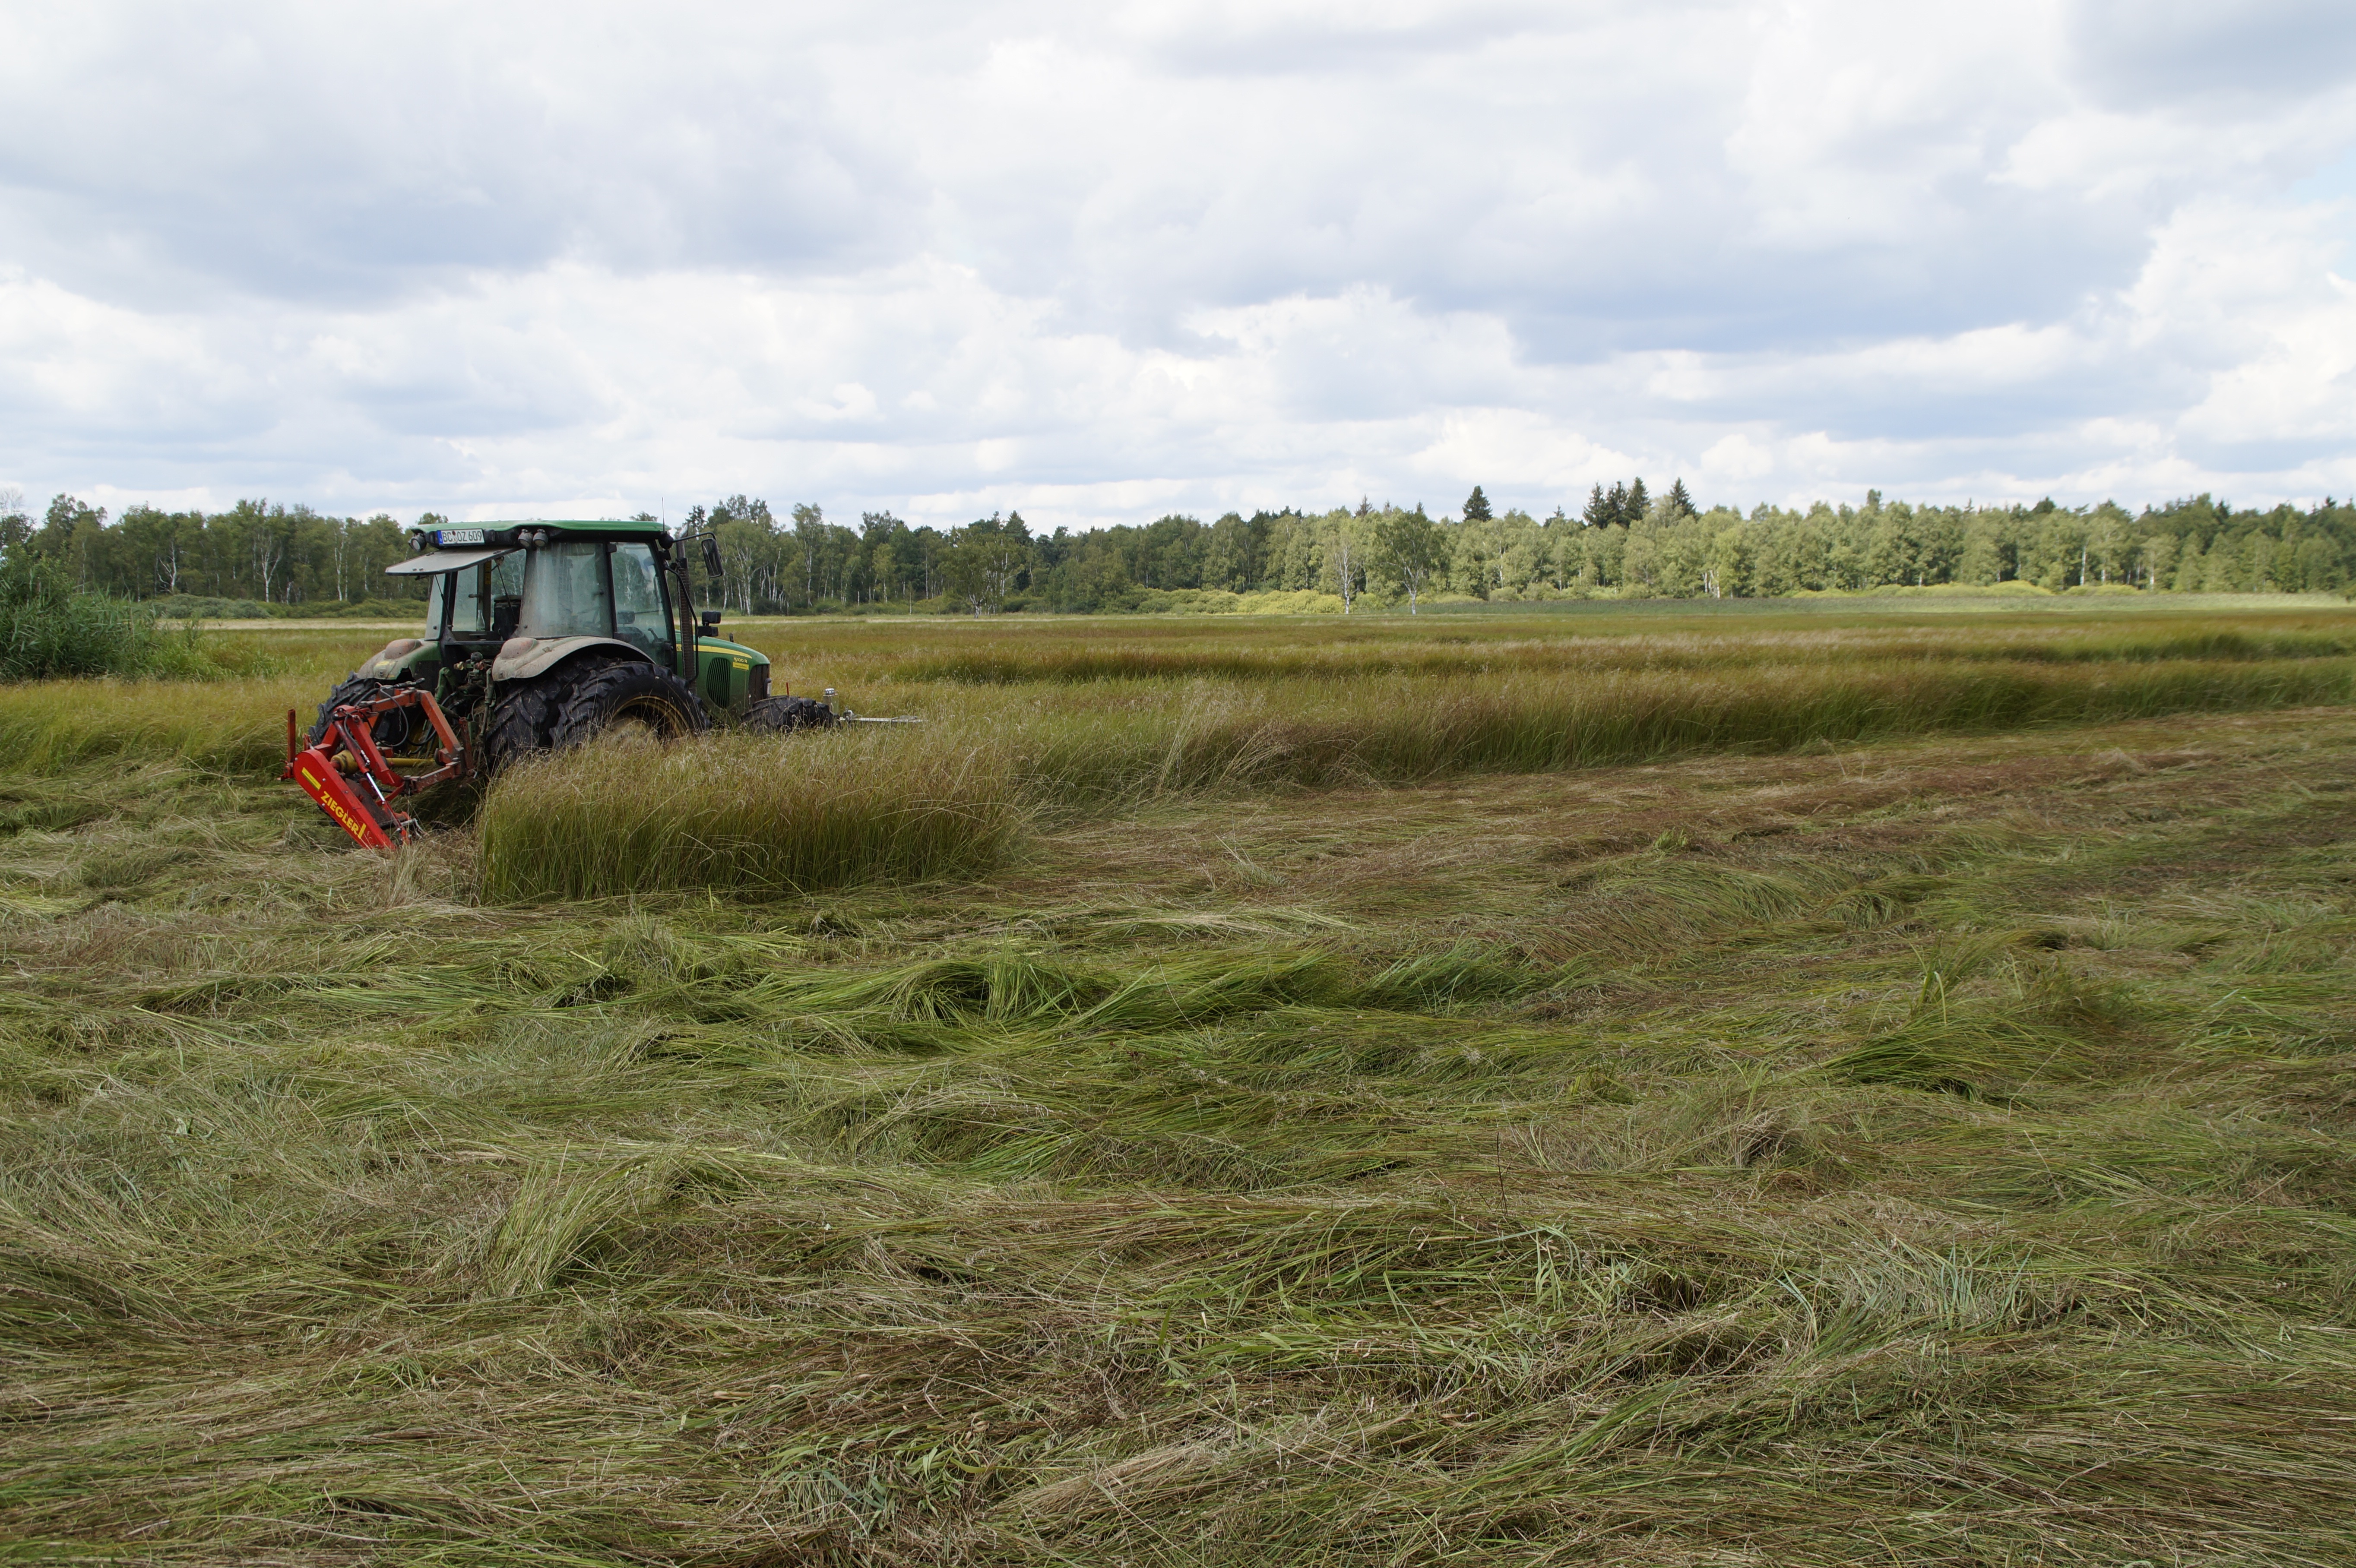
landscape, tree, nature, grass, wetlands, swamp, plant, sky, hay, tractor, field, farm, meadow, prairie, summer, reed, idyllic, vehicle, crop, pasture, soil, rest, agriculture, terrain, plain, cut, moor, grassland, wetland, germany, habitat, moist, idyll, ecosystem, moorland, mow, nature conservation, steppe, rural area, nature reserve, southern germany, spring lake, sedge, baden wurttemberg, ried reported, grass family